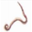
Label: worm